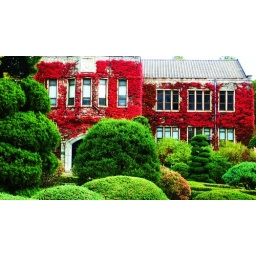
Contrasting red and green plants in autumn at Yonsei University.